Specialized Bicycle Components

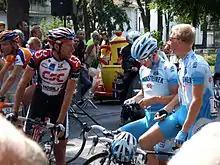
Team Gerolsteiner riders (right) with Specialized bikes and gear

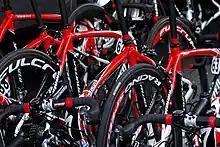
Specialized bikes of the Quick Step team, Tour of California, February 2007

Many riders in recent years have used Specialized bicycles in the North American and European professional cycling circuits.